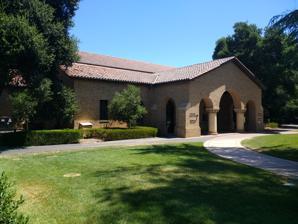
Building: Burnham Pavilion (Stanford University)
Country: United States of America
Year built: 1922
Burnham Pavilion Former names Stanford Pavilion Old Pavilion Location 615 Serra Street, Stanford , California Coordinates 37°25′43″N 122°09′51″W / 37.4285°N 122.1643°W / 37.4285; -122.1643 Capacity 1,436 Construction Opened January 24, 1922 Renovated 1989 Tenants Stanford Cardinal Burnham Pavilion is a multi-purpose arena in Stanford, California .  It was built in 1921–22 at a cost of $153,000 by Bakewell and Brown and originally named the "Stanford Pavilion". It was home to the Stanford University Cardinal basketball team prior to Maples Pavilion opening in 1968.  When it opened, it was the largest arena used exclusively for basketball. [ clarification needed ] On March 10, 1953, the Pavilion hosted a first-round NCAA Division I men's basketball tournament matchup between the University of Santa Clara and Hardin–Simmons University . It was known for many years as the "Old Pavilion" but was renamed Burnham Pavilion in 1989 after Malin Burnham , a principal contributor to a renovation that increased capacity to 1,400. As of 2009, it houses the gymnastics teams, the wrestling team and the men's volleyball team. References